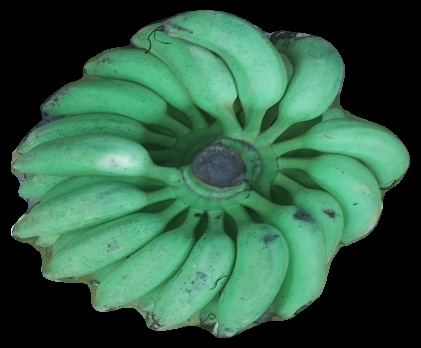
Variety: elakki-bale
Grade: grade2